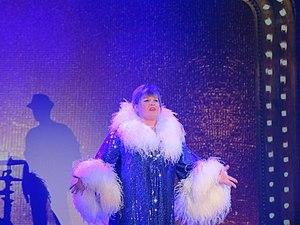
Michèle Bernier dans son spectable Vive demain!
Michèle Bernier est une comédienne et humoriste française née à Paris dans le 14ᵉ arrondissement le 2 août 1956. Elle fait ses débuts dans le Théâtre de Bouvard, avant de former un trio avec Mimie Mathy et Isabelle de Botton et de mener une carrière à la télévision, au théâtre et au cinéma.